Elijah Bristow

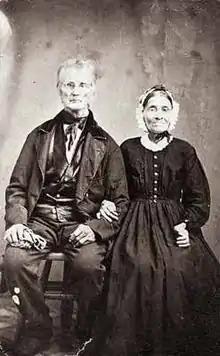
Elijah and Susannah Bristow

Elijah Bristow (1788–1872) was the first white settler to stake a claim and build a permanent cabin in 1846, in the upper Willamette Valley, in what is now Lane County, Oregon, United States. He and his wife, Susannah Gabbert Bristow established the first church and donated land for the first school in Pleasant Hill.